Describe the emotion expressed in this image:  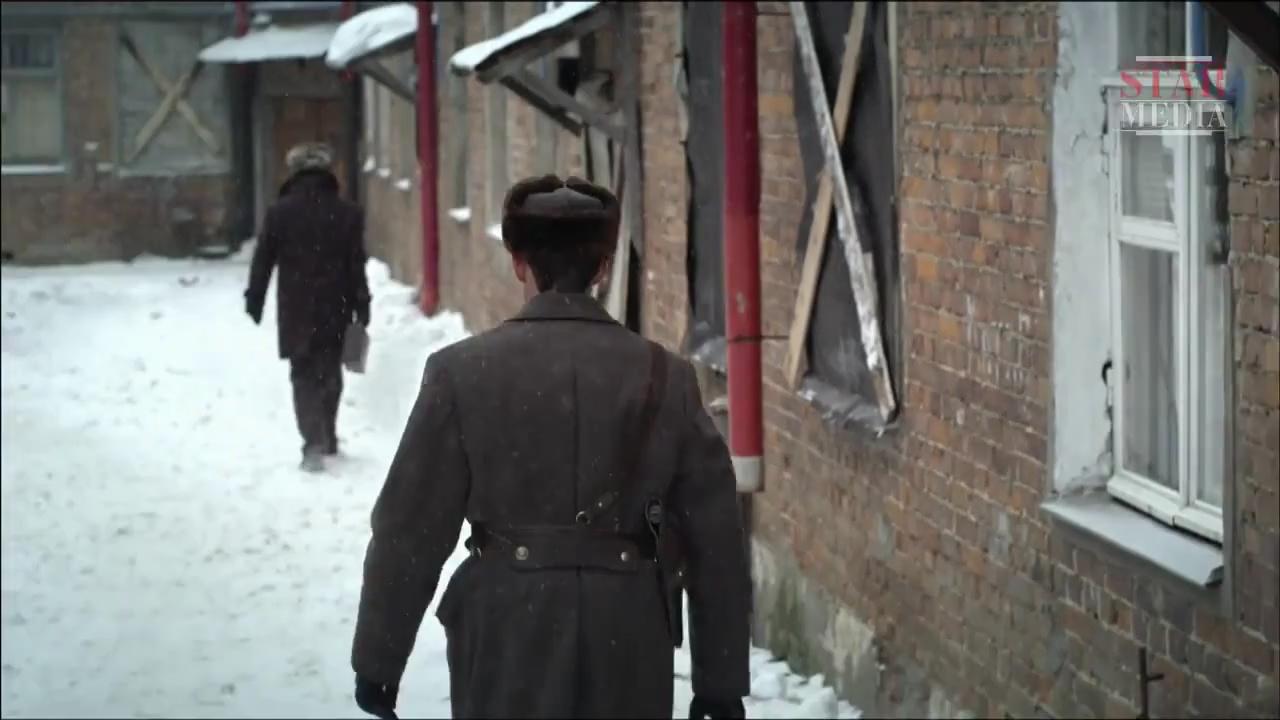
This person displays Suffering, valence and arousal with low intensity.